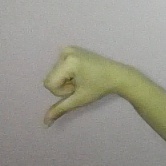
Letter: waw